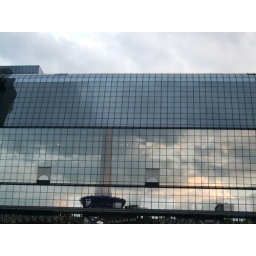
I love the light/the sky that reflects in the glass :D